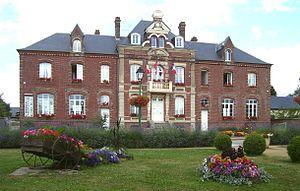
Mairie de La Neuville-du-Bosc, département Eure (27), Normandie.
La Neuville-du-Bosc est une commune française située dans le département de l'Eure, en région Normandie.